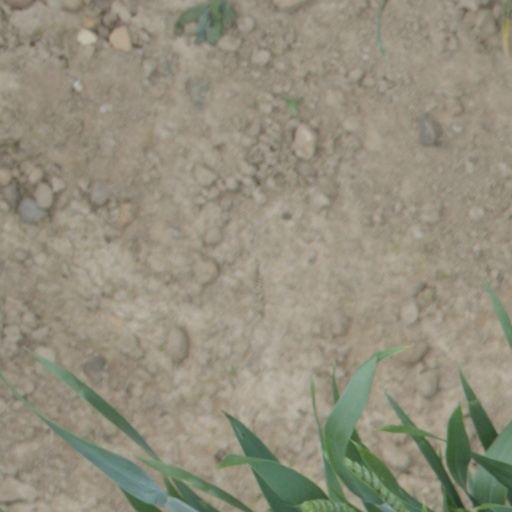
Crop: wheat